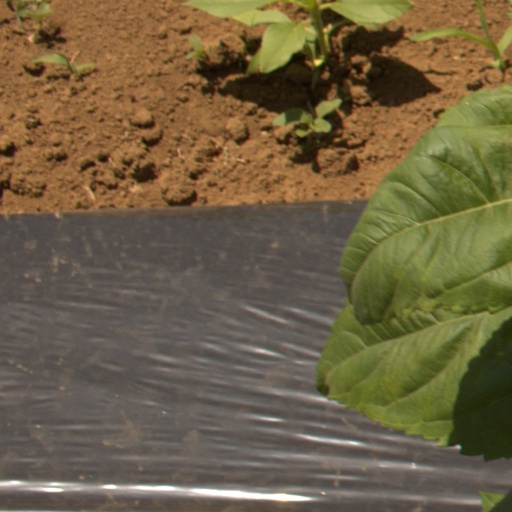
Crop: Jerusalem artichoke